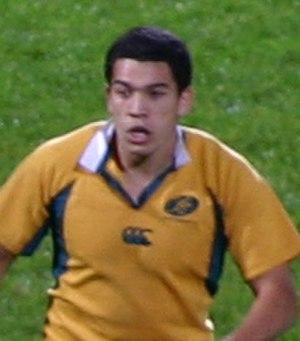
Mark Gerrard, né le 4 septembre 1982 à Sydney, est un joueur de rugby à XV international australien évoluant aux essentiellement postes de arrière ou ailier, et pouvant également dépanner aux postes de centre et de demi d'ouverture. Il mesure 1,91 m pour 98 kg.